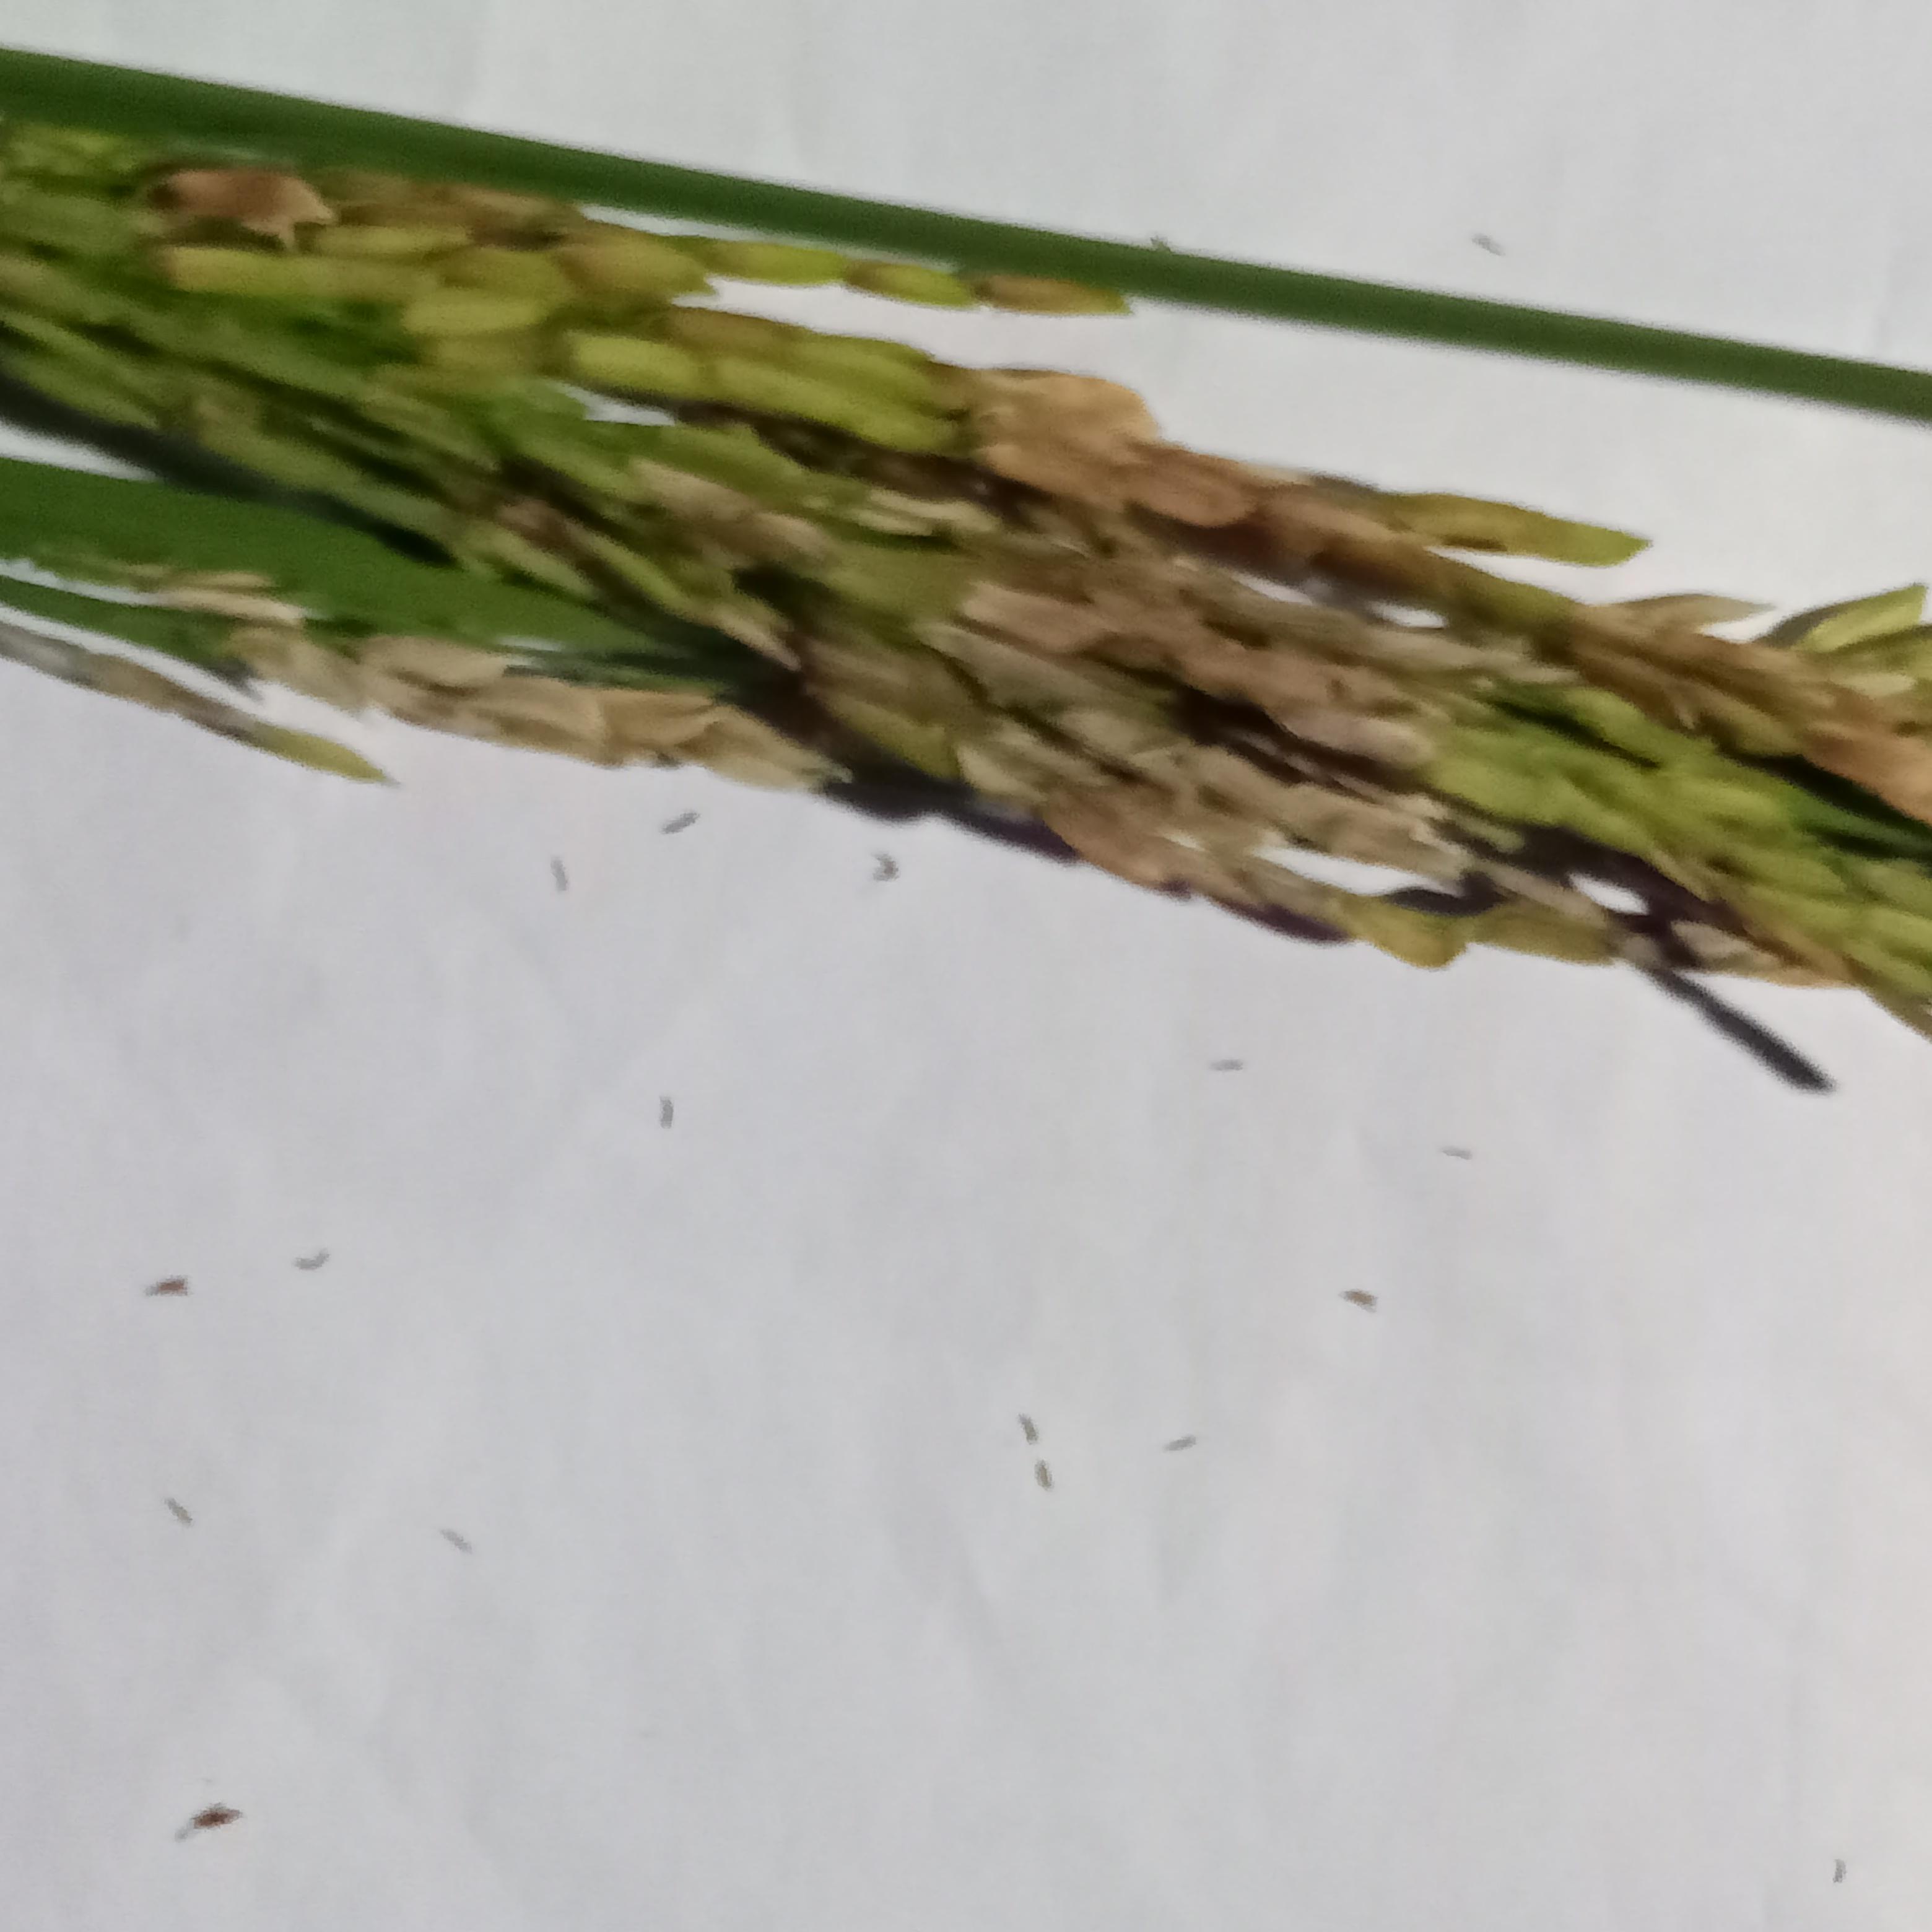
Label: Rice___Neck_Blast